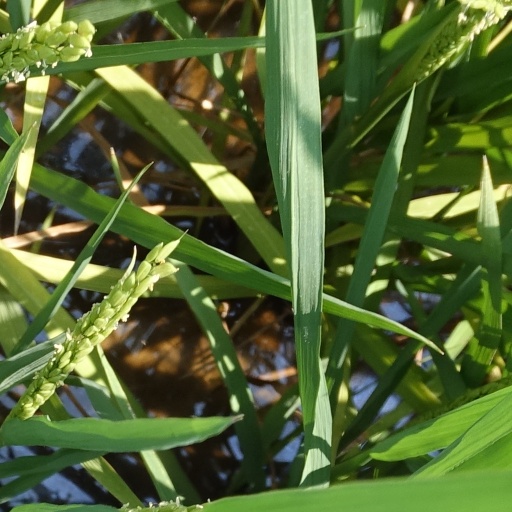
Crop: rice